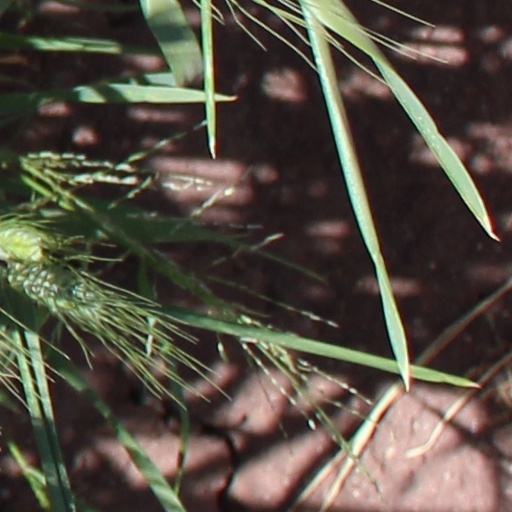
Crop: wheat